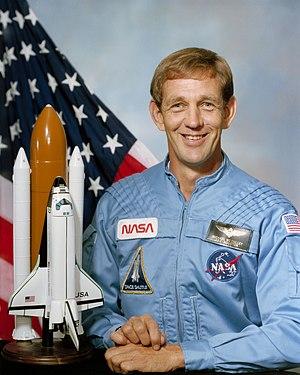
Michael James McCulley dit Mike McCulley est un astronaute américain né le 4 août 1943.